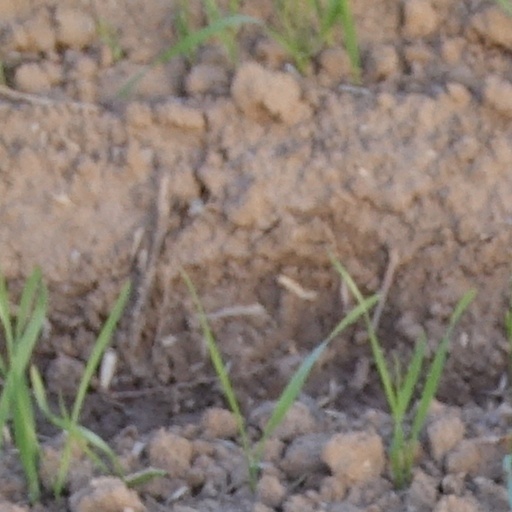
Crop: wheat